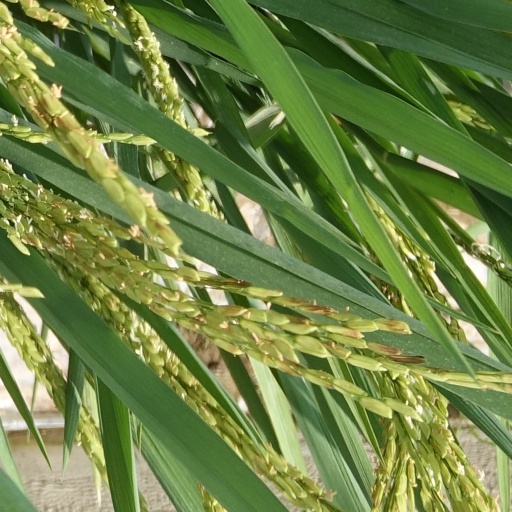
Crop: rice